Apocrypha controversy

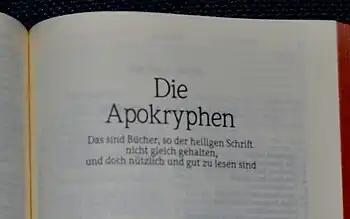
Copies of the Luther Bible include the intertestamental books as a section between the Old Testament and New Testament; they are termed the "Apocrypha" in Christian Churches having their origins in the Reformation.

The Apocrypha controversy of the 1820s was a debate around the British and Foreign Bible Society and the issue of the inclusion of the Apocrypha in Bibles it printed for Christian missionary work.